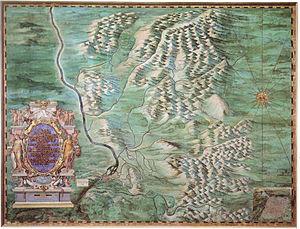
Le Comtat Venaissin par Ignazio Danti
Le mont Ventoux est un sommet situé dans le département français de Vaucluse en région Provence-Alpes-Côte d'Azur. Culminant à 1 910 mètres, il fait environ 25 kilomètres de long sur un axe est-ouest pour 15 kilomètres de large sur un axe nord-sud. Surnommé le Géant de Provence ou le mont Chauve, il est le point culminant des monts de Vaucluse et le plus haut sommet de Vaucluse. Son isolement géographique le rend visible sur de grandes distances. Il constitue la frontière linguistique entre le nord et le sud-occitan.
Le Comtat Venaissin ou, par ellipse, le Comtat, est un ancien État qui faisait partie des États pontificaux. Il a été fondé au Moyen Âge en 1274 et a été totalement dissous le 14 septembre 1791.
Jacques Duèze, né en 1244 à Cahors, mort en 1334 à Avignon, issu d'une famille de la bourgeoisie aisée de Cahors, devient le 196ᵉ pape de l’Église catholique en 1316 sous le nom de Jean XXII.
Modène est une commune française située dans le département de Vaucluse, en région Provence-Alpes-Côte d'Azur.